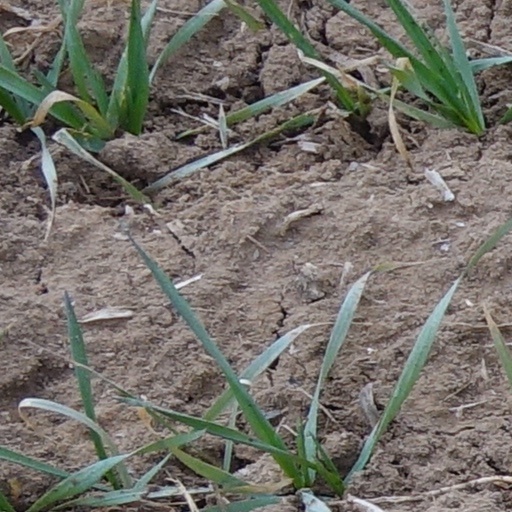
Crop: wheat